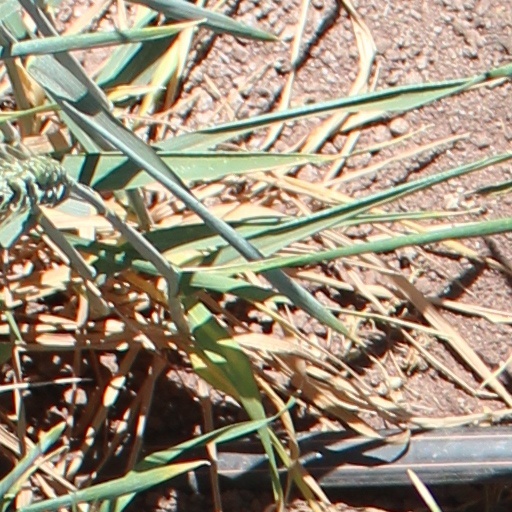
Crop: wheat